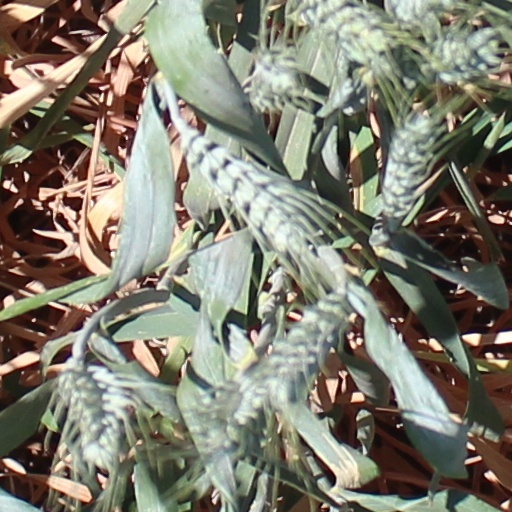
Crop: wheat